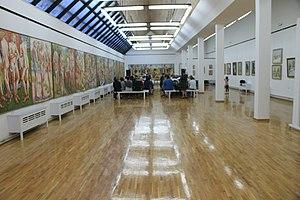
Cet article recense les monuments culturels du district de Syrmie en Serbie, dans la province autonome de Voïvodine.
Les monuments culturels de grande importance sont les monuments de Serbie qui, par leur valeur, bénéficient d'un haut degré de protection.
La galerie de peintures Sava Šumanović est située à Šid, dans la province de Voïvodine, en Serbie. Elle est inscrite sur la liste des monuments culturels de grande importance de la République de Serbie.